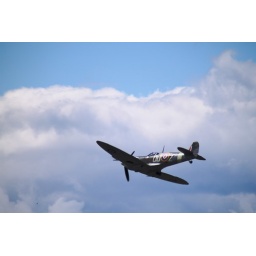
Flying Heritage Collection Fly Day May 22 2010 - Paul Allen's vintage airplane museum, many in flying order